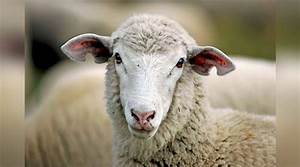
Label: sheep